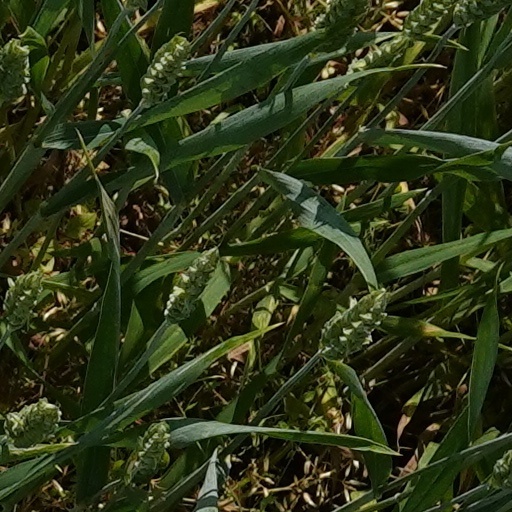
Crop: wheat